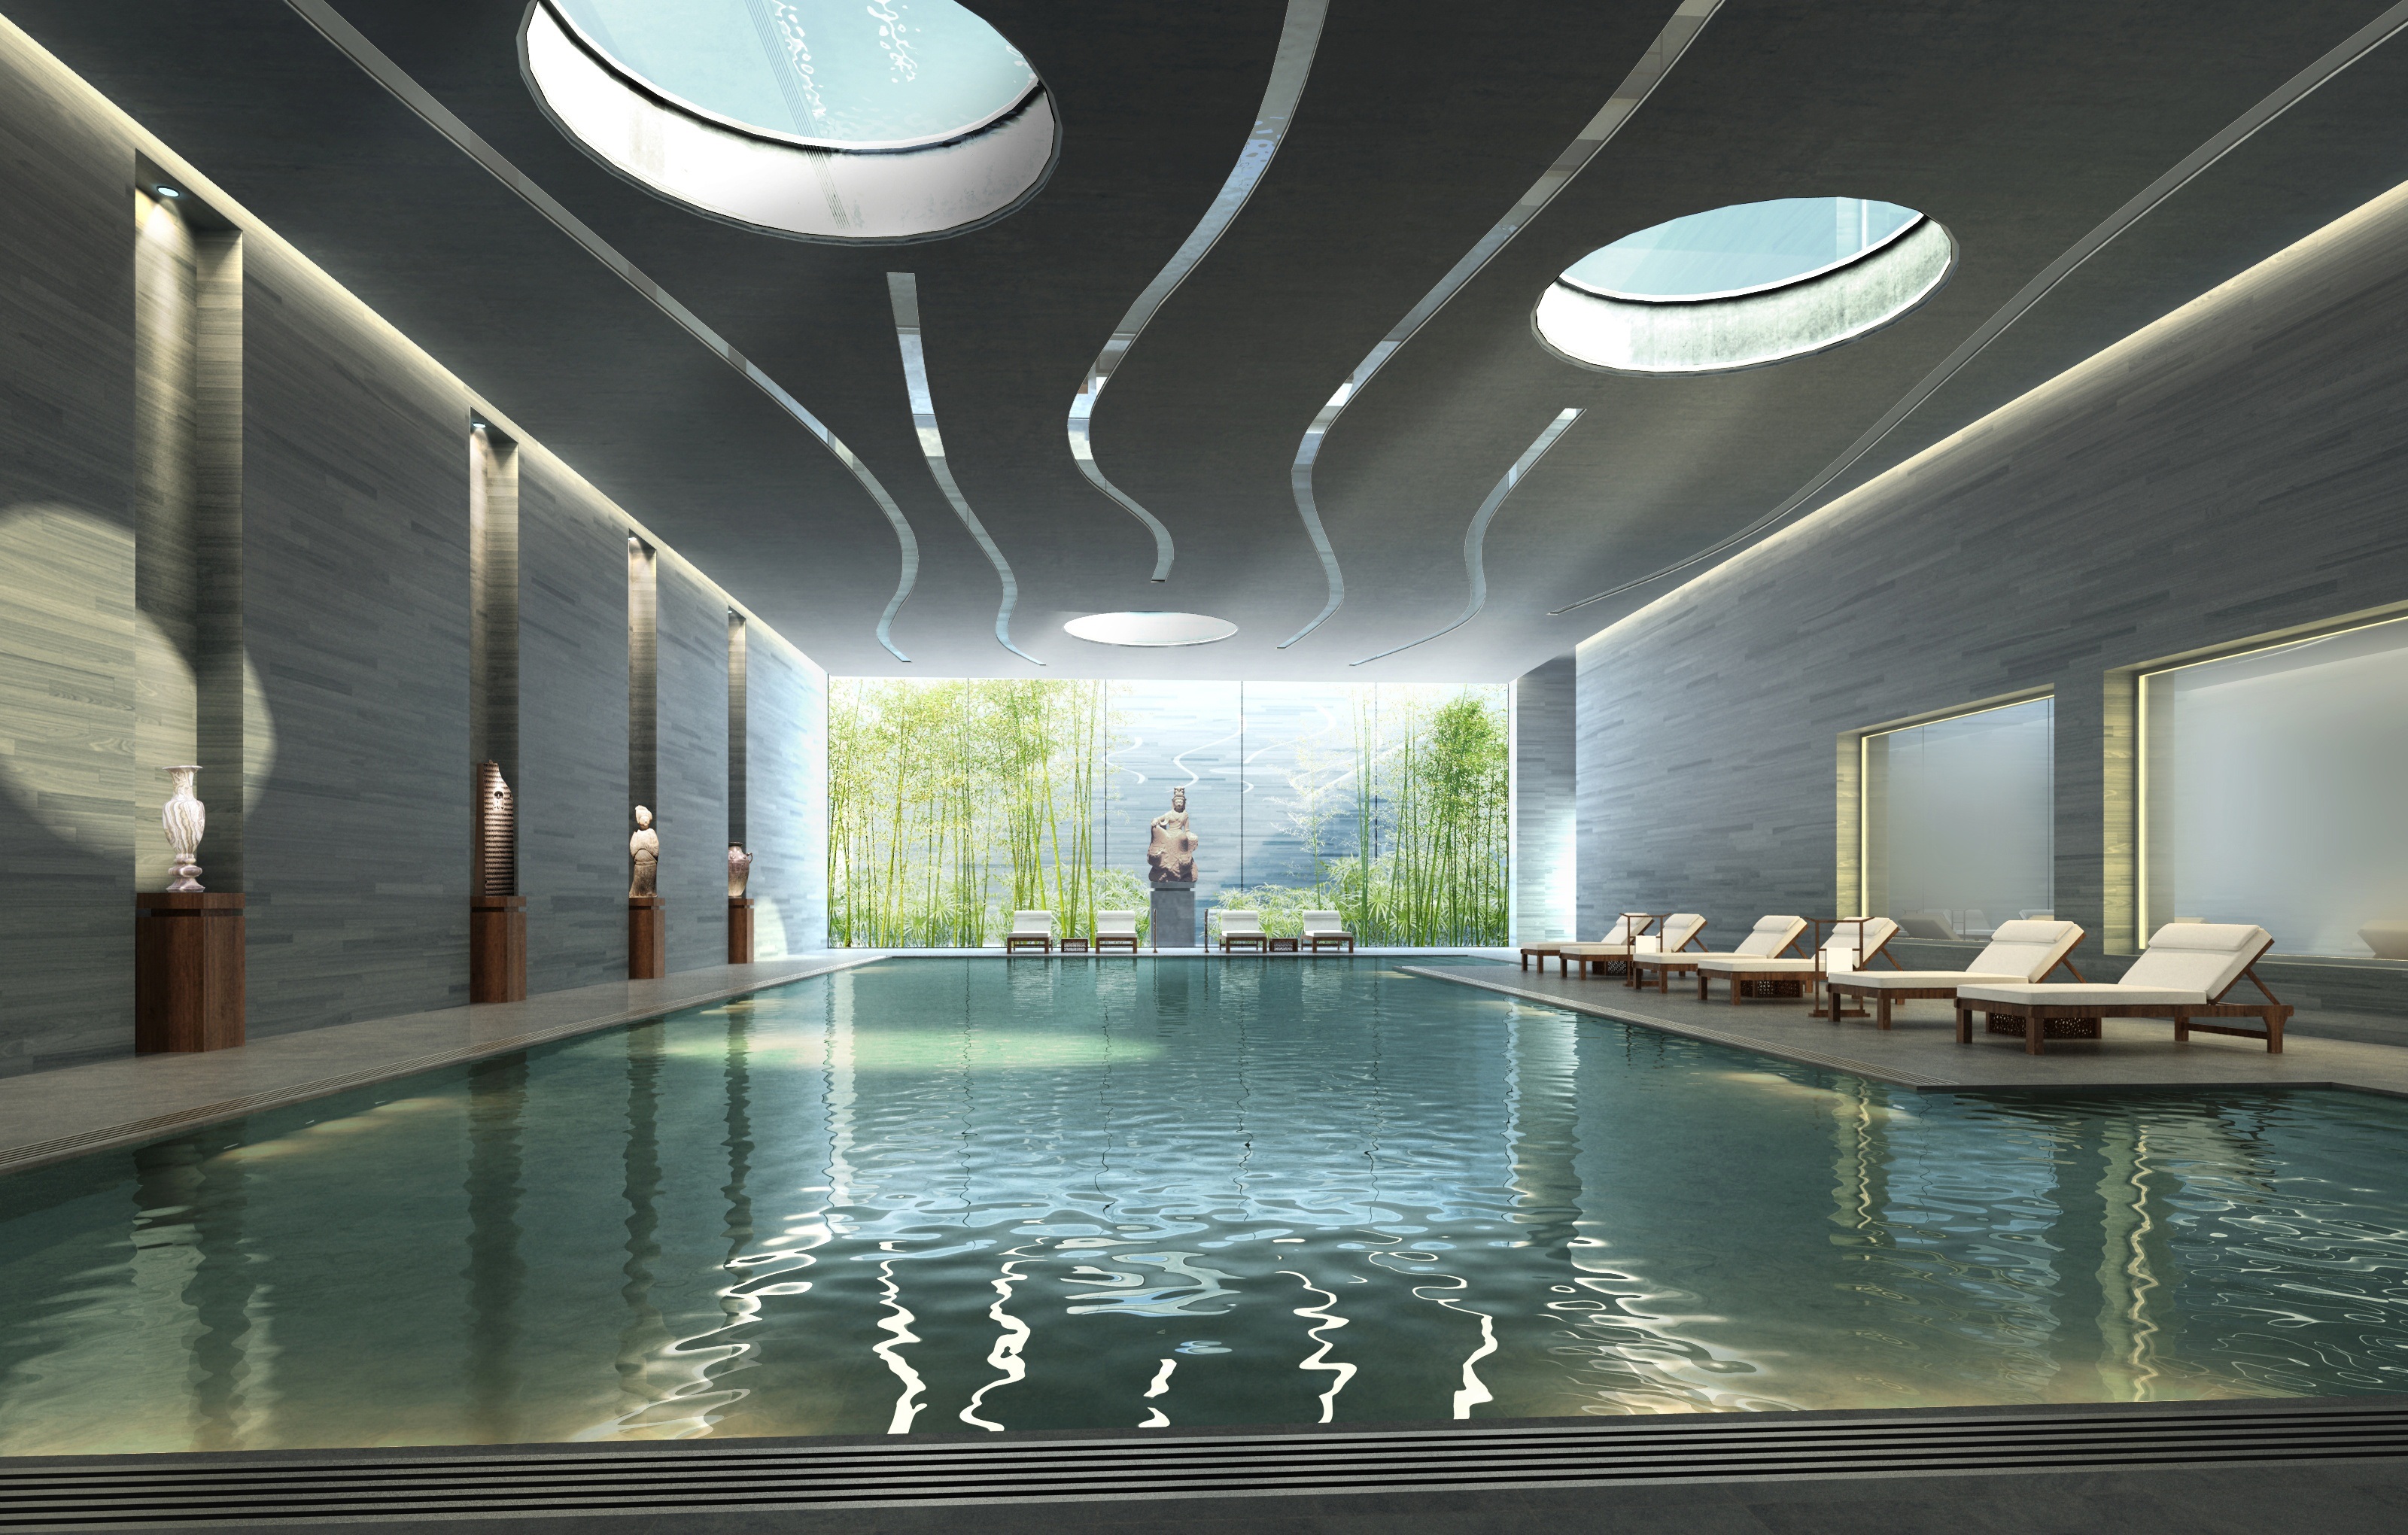
landscape, architecture, mansion, interior, building, swimming pool, lighting, interior design, estate, visualization, cgi, rendering, visualization 3d, thermae, architectural visualization